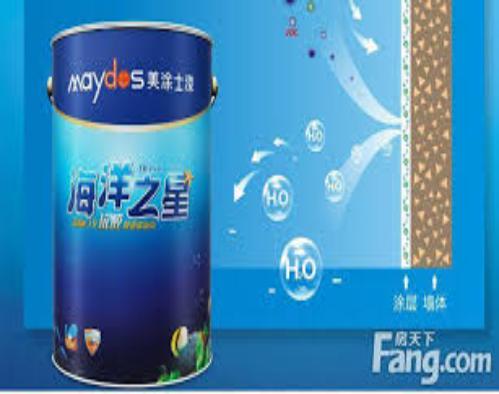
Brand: maydos
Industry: Necessities